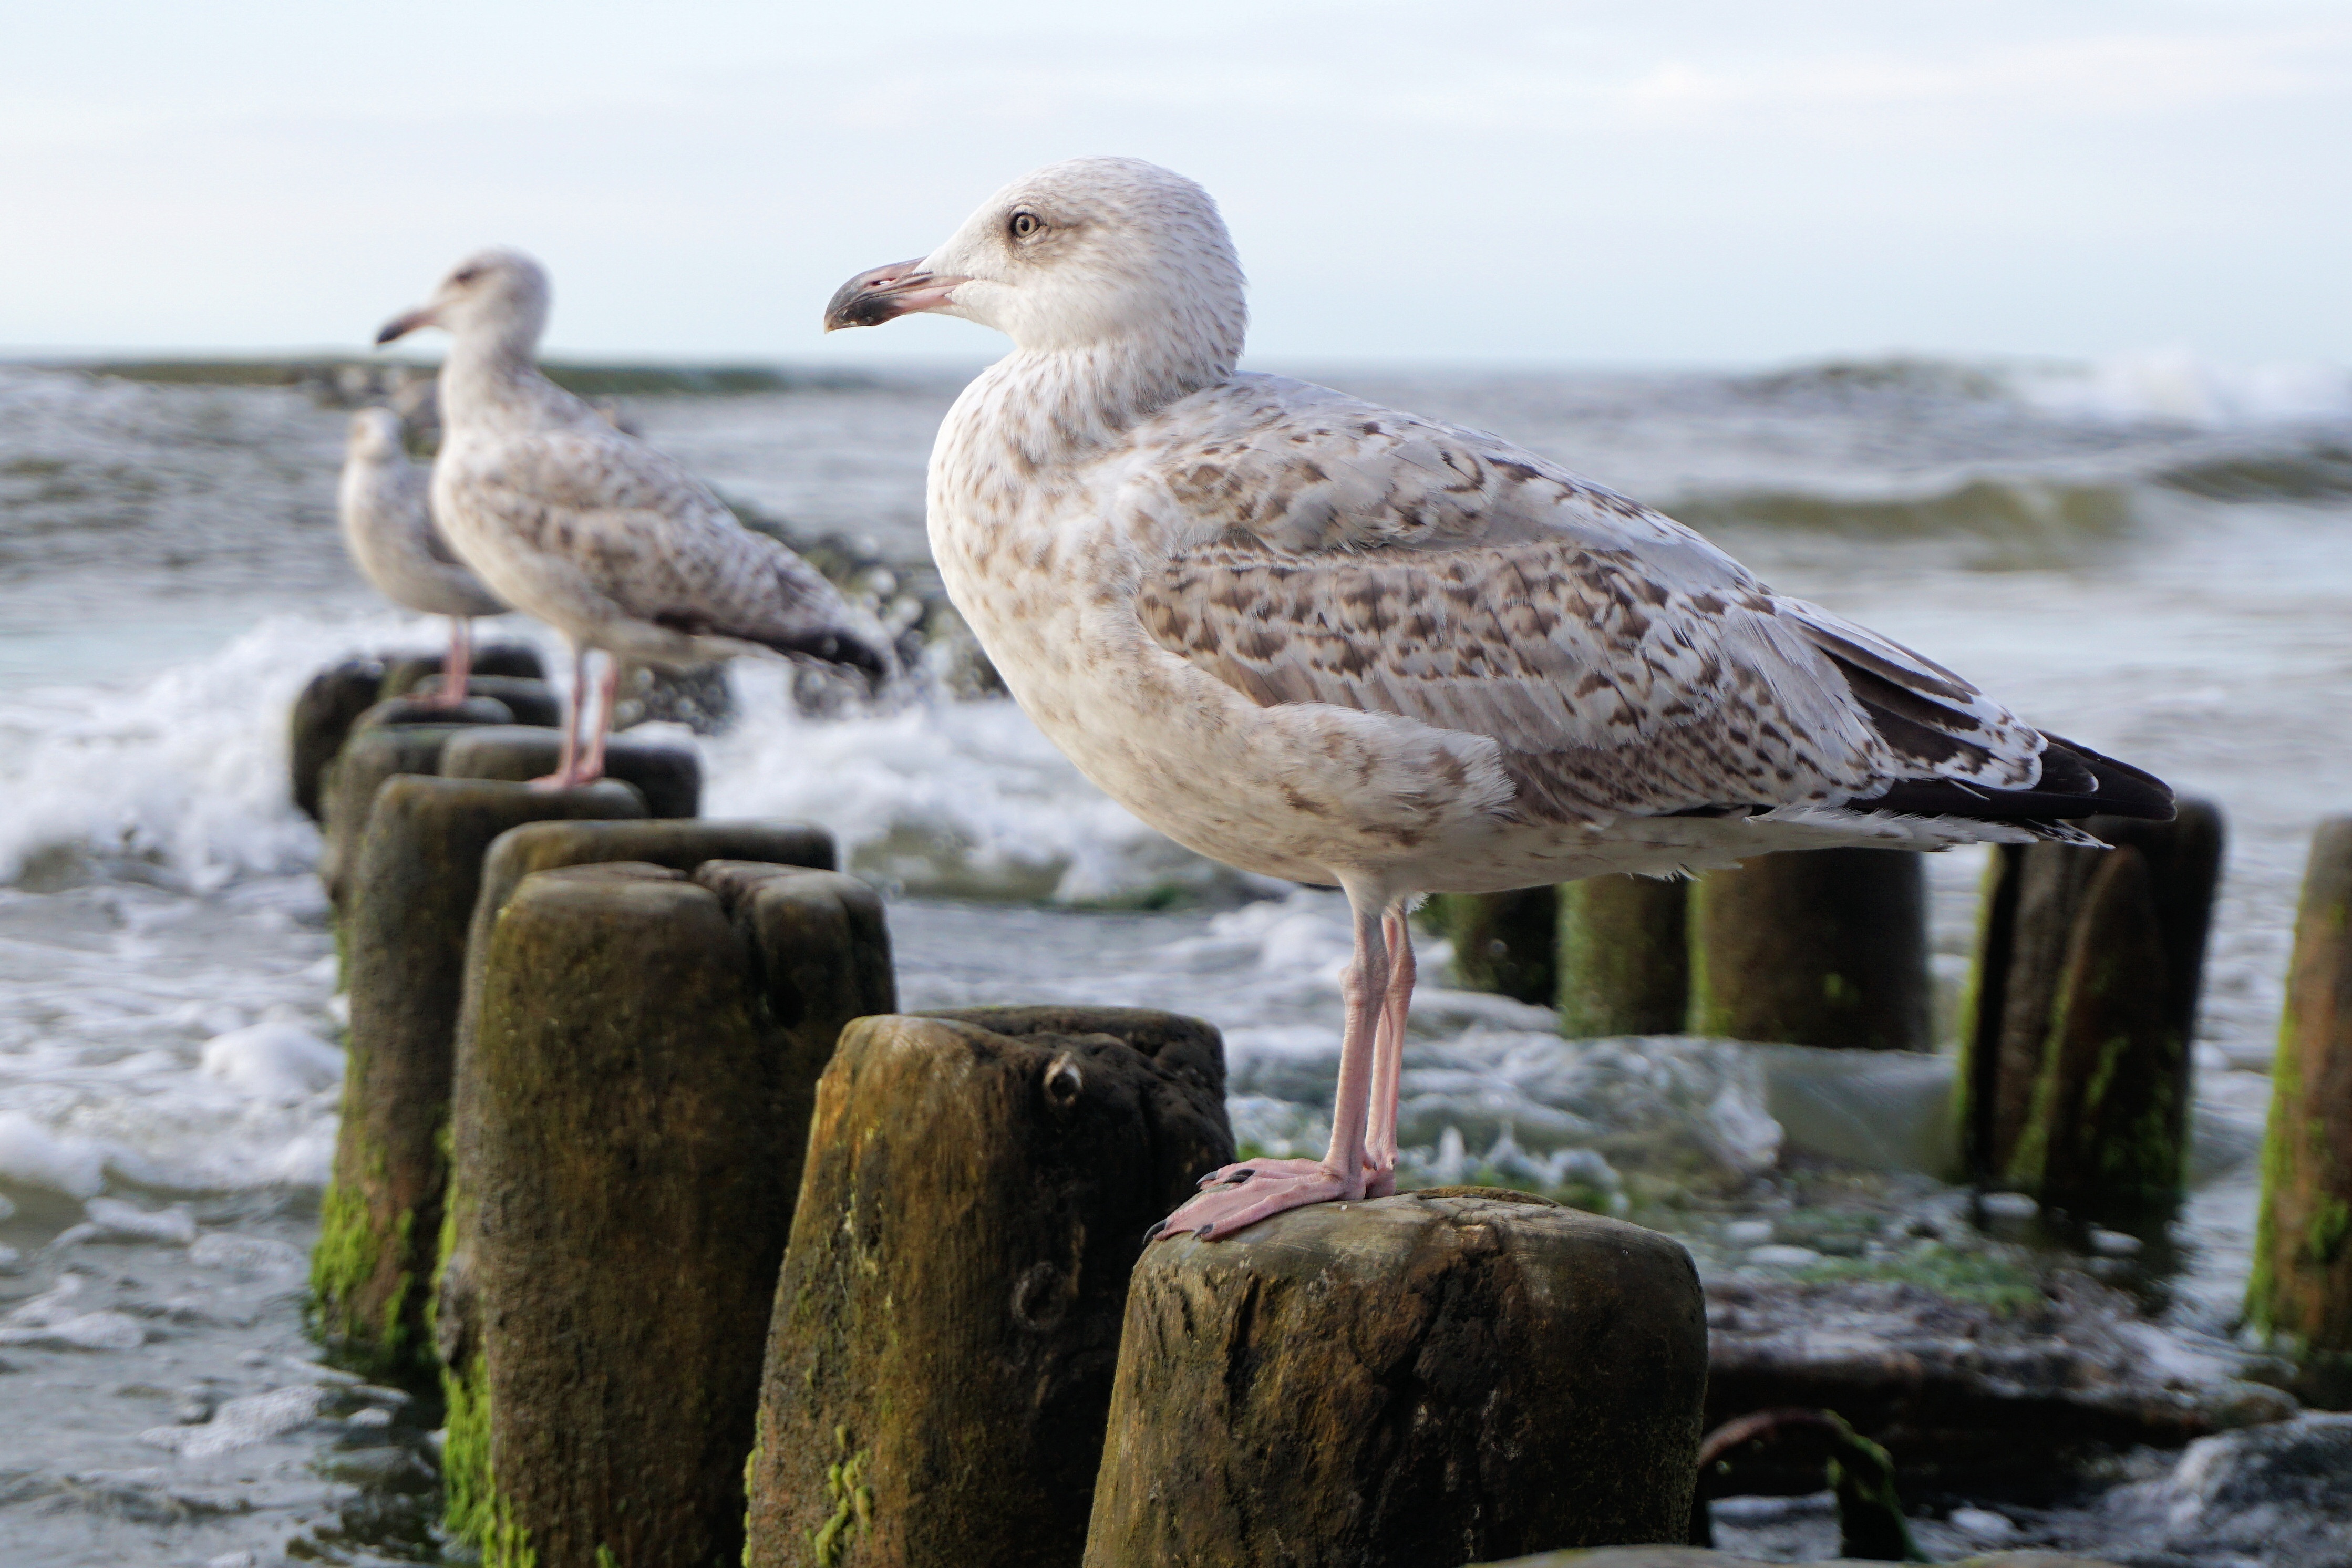
sea, water, nature, bird, wave, animal, seabird, seagull, wildlife, gull, beak, fauna, vertebrate, water bird, sea view, shorebird, baltic sea, charadriiformes